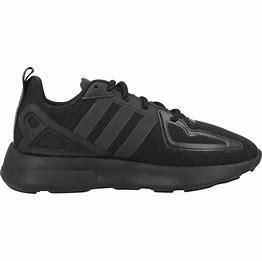
Brand: Adidas
Model: ZX 2K Flux